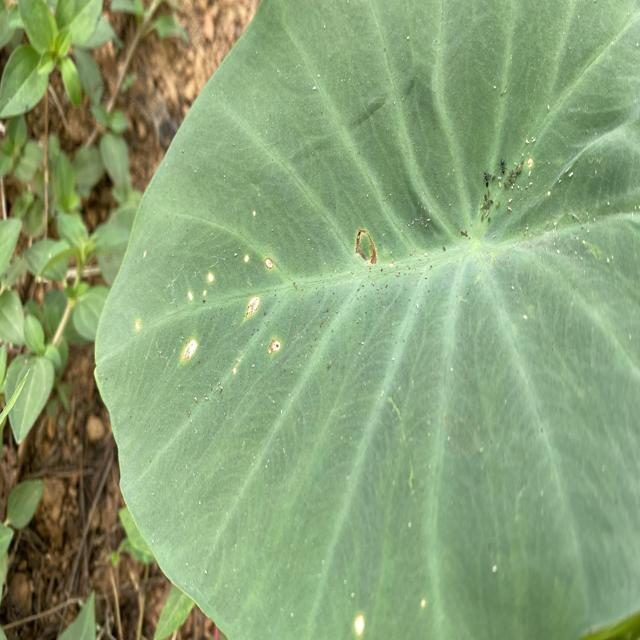
Label: Early_Blight